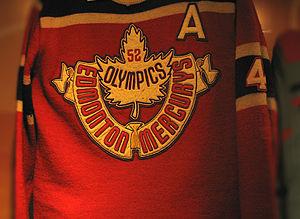
Cet article traite des événements qui se sont produits durant l'année 1952 au Canada.
Les Jeux olympiques d'hiver de 1952, officiellement connus comme les VIᵉˢ Jeux olympiques d'hiver, ont lieu à Oslo en Norvège, du 14 au 25 février 1952. Les discussions sur l'organisation des Jeux olympiques d'hiver par Oslo commencent dès 1935 puisque la ville veut accueillir les Jeux de 1948 mais la Seconde Guerre mondiale entraîne le report de ce projet. Après la guerre, pour l'accueil des Jeux de 1952, une compétition oppose Oslo aux villes de Cortina d'Ampezzo en Italie et de Lake Placid aux États-Unis, ce sont les Norvégiens qui s'imposent. Tous les sites sont dans la zone métropolitaine d'Oslo à part les épreuves de ski alpin qui ont lieu à Norefjell, à 113 kilomètres de la capitale. Un nouvel hôtel est construit pour héberger la presse et les délégations avec trois dortoirs pour accueillir les athlètes et les entraîneurs ; cela devient le premier village olympique moderne. La ville d'Oslo assume la charge financière de l'accueil des Jeux en échange des revenus générés.
Les Edmonton Mercurys sont une équipe senior-A intermédiaire de hockey sur glace qui a joué à Edmonton au Canada dans les années 1940 et 1950. Connue comme la « Forgotten Team », les Mercurys remportent le Championnat du monde de hockey sur glace 1950 à Londres et la médaille d'or aux Jeux olympiques d'hiver de 1952 à Oslo en Norvège. Elle était la dernière équipe canadienne à remporter l'or jusqu'aux Jeux olympiques d'hiver de 2002.